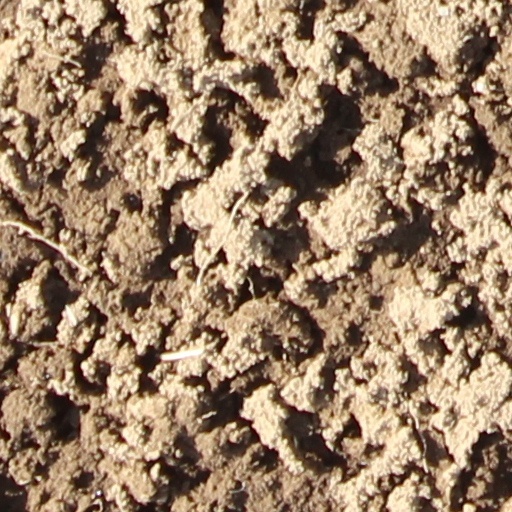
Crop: wheat